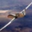
Label: airplane